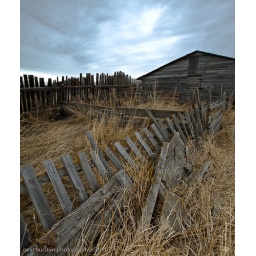
Old wooden fence under a stormy sky in Alberta